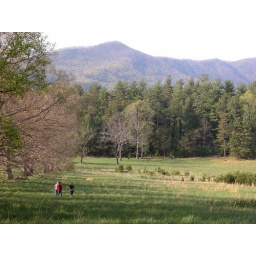
These people are approaching a mother black bear and her cubs. I stayed by the car!